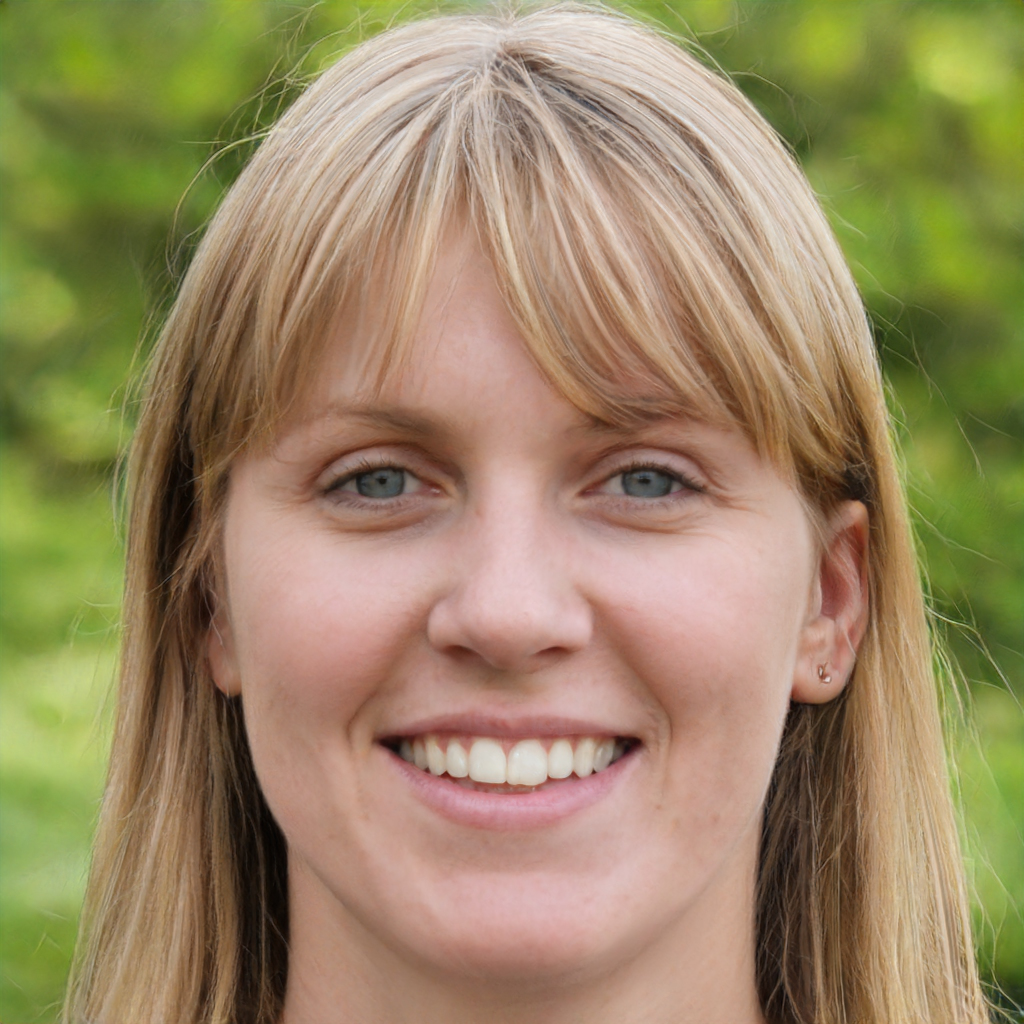
Gender: Female